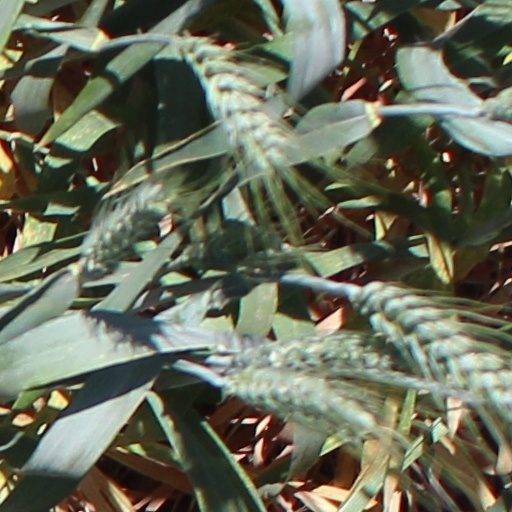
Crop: wheat